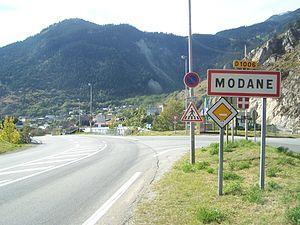
Panneau d'entrée dans la commune de Modane en Savoie dans les Alpes.
Modane est une commune française située dans le département de la Savoie, en région Auvergne-Rhône-Alpes.
La « Nationale 6 » était, jusqu'en 2006, une des plus grandes routes nationales françaises, reliant Paris à l'Italie via Lyon et la Savoie. Son appellation originale – héritée des routes impériales – est « de Paris à Milan par Turin ». Elle est aujourd'hui en grande partie classée en route départementale.